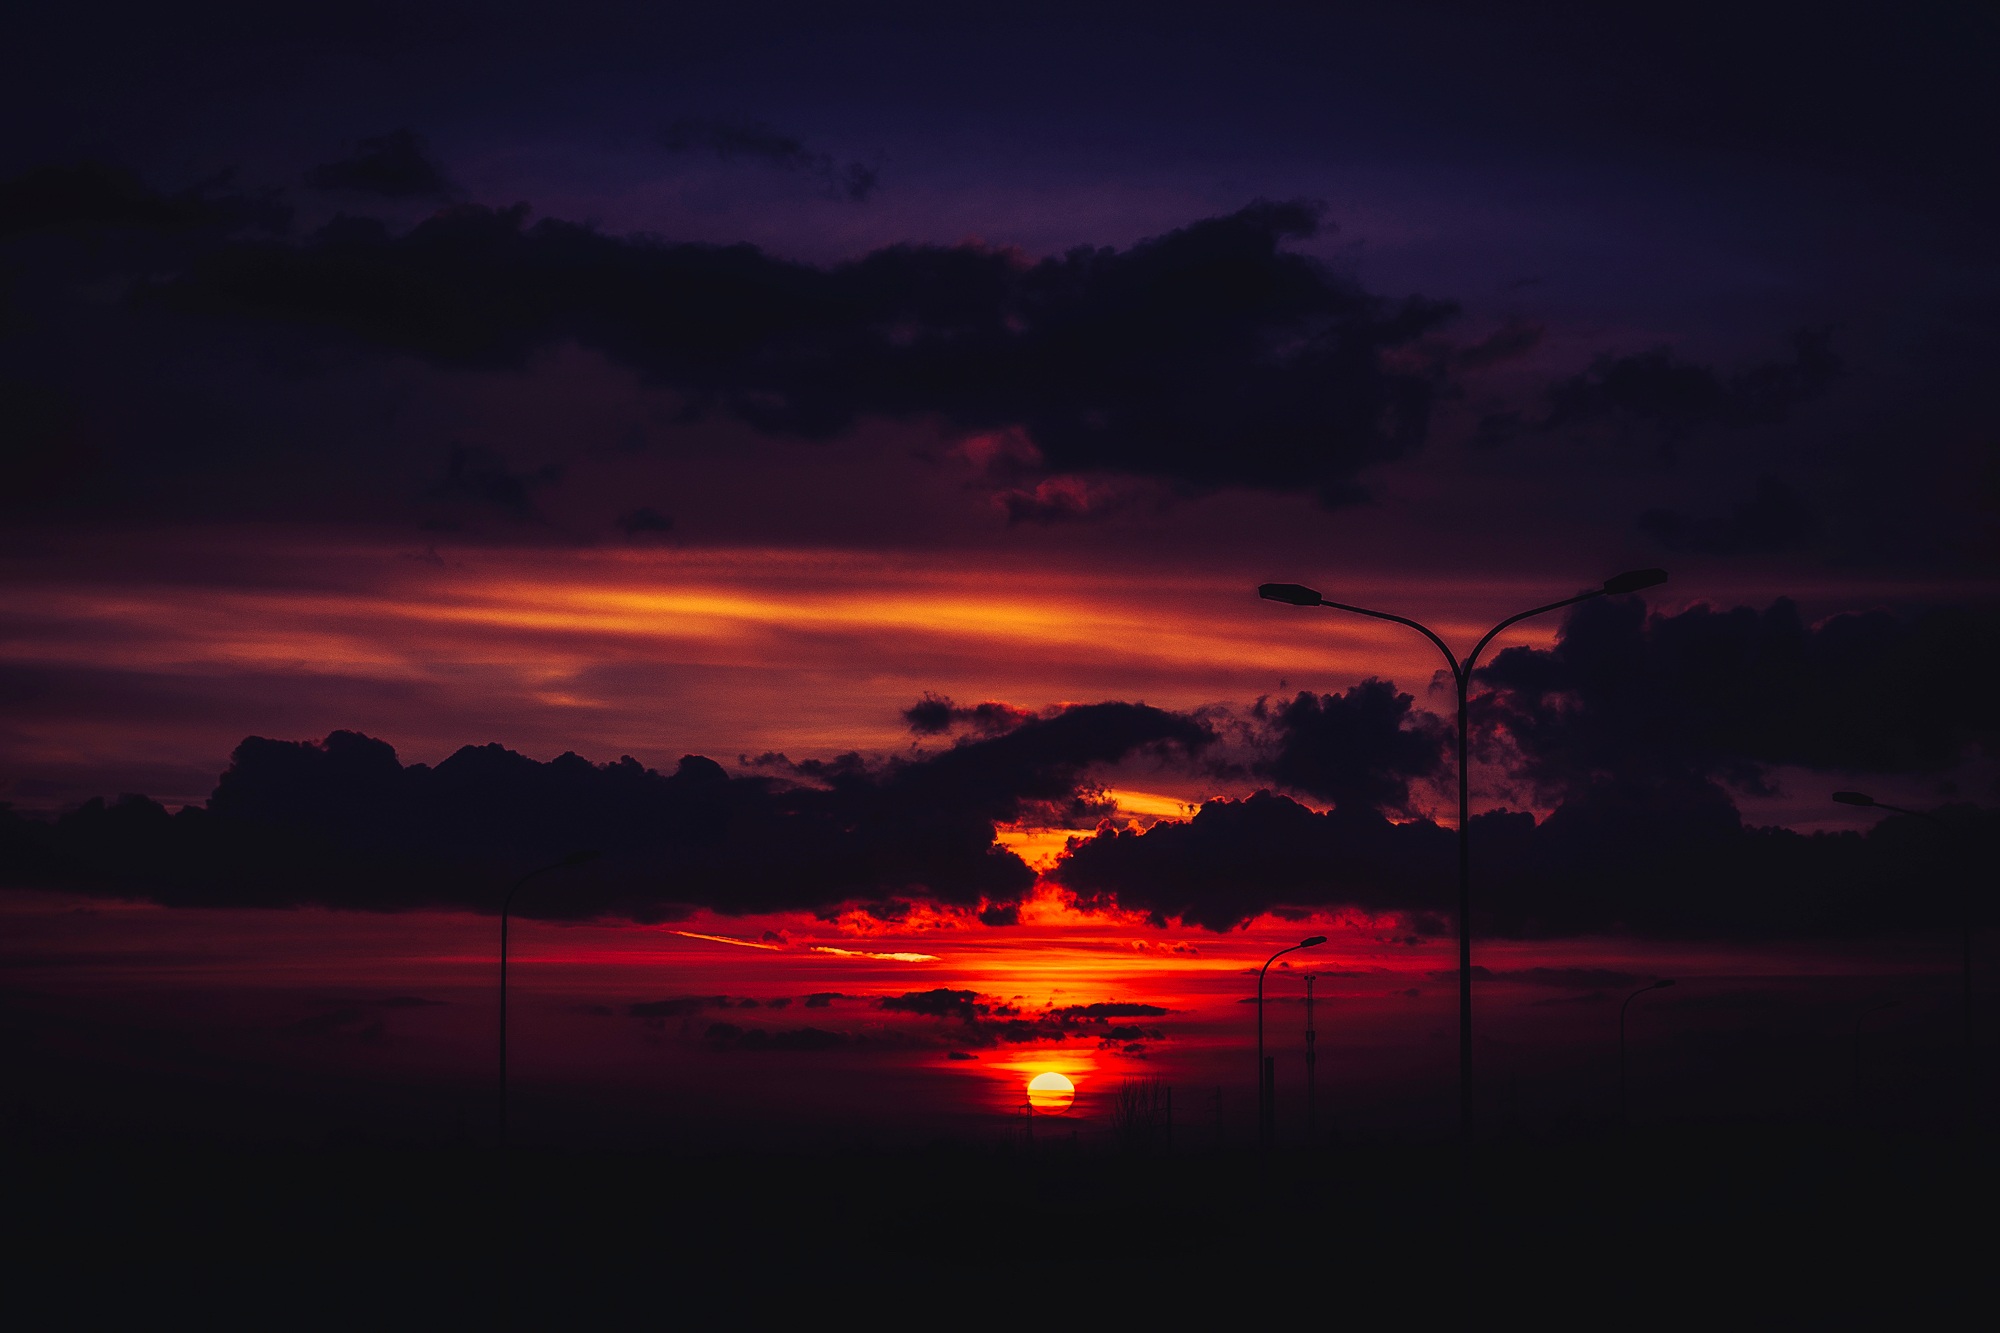
sea, nature, horizon, cloud, sky, sun, sunrise, sunset, sunlight, morning, dawn, atmosphere, dark, dusk, evening, darkness, outdoors, lights, clouds, beautiful, lampposts, silhouettes, afterglow, red sky at morning